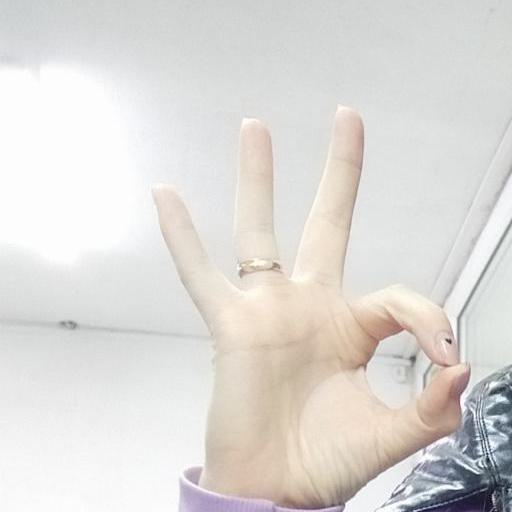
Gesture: ok